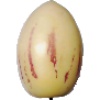
Label: pepino